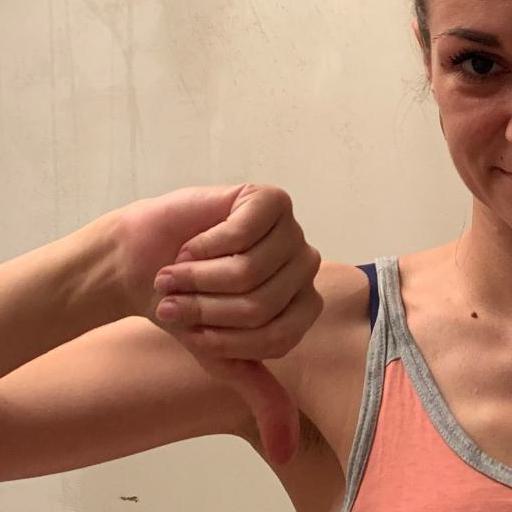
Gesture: dislike